Astri Taube

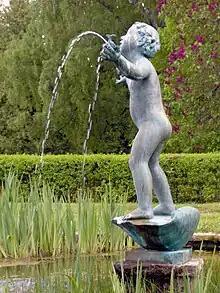
Sculpture and fountain at Ulleråkers Hospital in Uppsala, 1946.

As a portrait sculptor, Taube had "virtuoso skill", portraying children, clowns, and her husband Evert. One of her sculptures of Evert stands on the island of Riddarholmen.